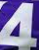
Number: 4